Buerton, Cheshire East

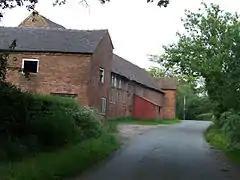
Woodhouse Farm barn

The brick body of Buerton Old Windmill stands on Windmill Lane; dated 1779, it is listed at grade II. The former school building in Buerton village dates from 1885 and was originally a Band of Hope lecture hall. A war memorial was located on the front of the former school. Several farm buildings are listed at grade II. There are two timber-framed barns with brick infill; that at Woodhouse Farm dates from the 16th or 17th century, while that at Dairy House dates from the 17th century. An early-19th-century red-brick farm building at Malt Kiln Farm on Woore Road is also listed.